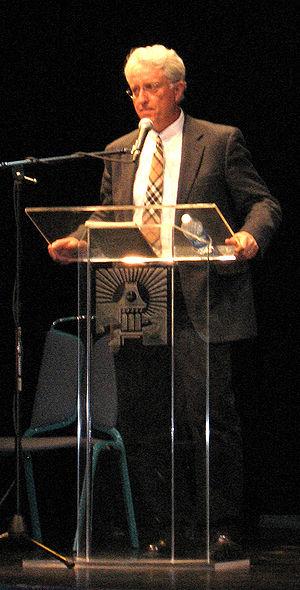
"John B. ""Jack"" Thompson, né le 25 juillet 1951 à Cleveland, est un avocat américain radié en septembre 2008. Il est souvent cité dans la presse pour ses points de vue sur les effets de l'obscénité et de la violence dans les médias populaires.
De la même manière que dans les autres médias, la controverse autour du jeu vidéo existe et se traduit sous différentes formes telles que la polémique ou encore la censure. En effet, les jeux vidéo sont parfois le théâtre de scènes violentes, de pornographie et d'autres contenus provocants ou offensants. Le fait que le joueur interagisse avec ces éléments donne un écho supplémentaire à ces controverses. Le jeu vidéo provoque aussi des controverses pour ses effets sur la santé : cas d'épilepsie et de dépendance au jeu vidéo.